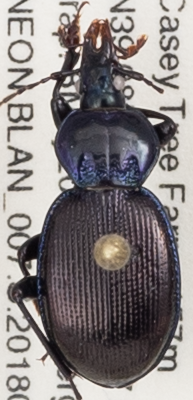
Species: Sphaeroderus stenostomus stenostomus
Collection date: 2018-05-08
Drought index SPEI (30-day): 0.302
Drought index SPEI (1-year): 0.17
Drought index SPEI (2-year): -0.212